Brad Richards

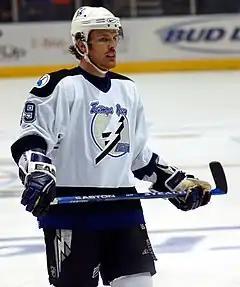
Richards with the Tampa Bay Lightning in January 2006

Richards was drafted in the third round, 64th overall, by the Tampa Bay Lightning in the 1998 NHL Entry Draft, having recorded 82 assists and 115 points in his draft year. During that same draft, the Lightning selected Vincent Lecavalier, Richards' teammate at both the Athol Murray College of Notre Dame and Rimouski, with the first overall pick. During the 2003–04 NHL season, the Lightning would win their first Stanley Cup, with Richards' contributions during the playoffs earning him the Conn Smythe Trophy as most valuable player of the postseason, which included a record seven game-winning goals, overtaking Joe Sakic's and Joe Nieuwendyk's record of six. He also won the Lady Byng Memorial Trophy that season. Later that year, he won the World Cup of Hockey Championship playing on Team Canada.